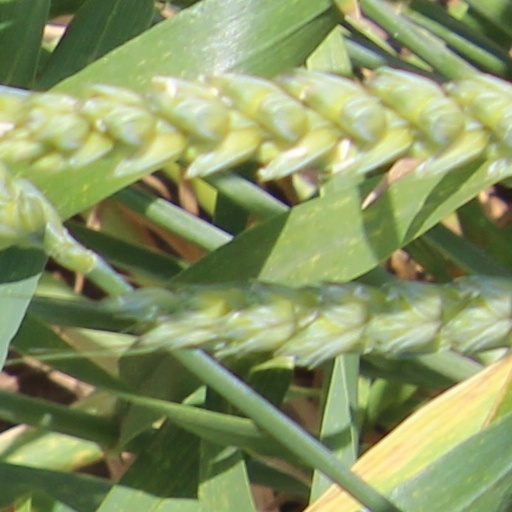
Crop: wheat